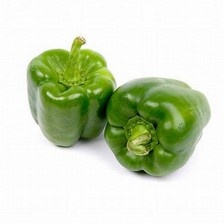
Label: capsicum